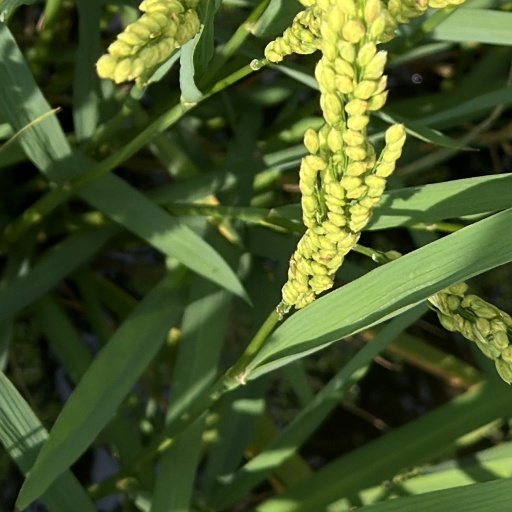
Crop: rice